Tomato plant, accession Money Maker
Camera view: bottom (45 deg); turntable rotation: 330 degrees
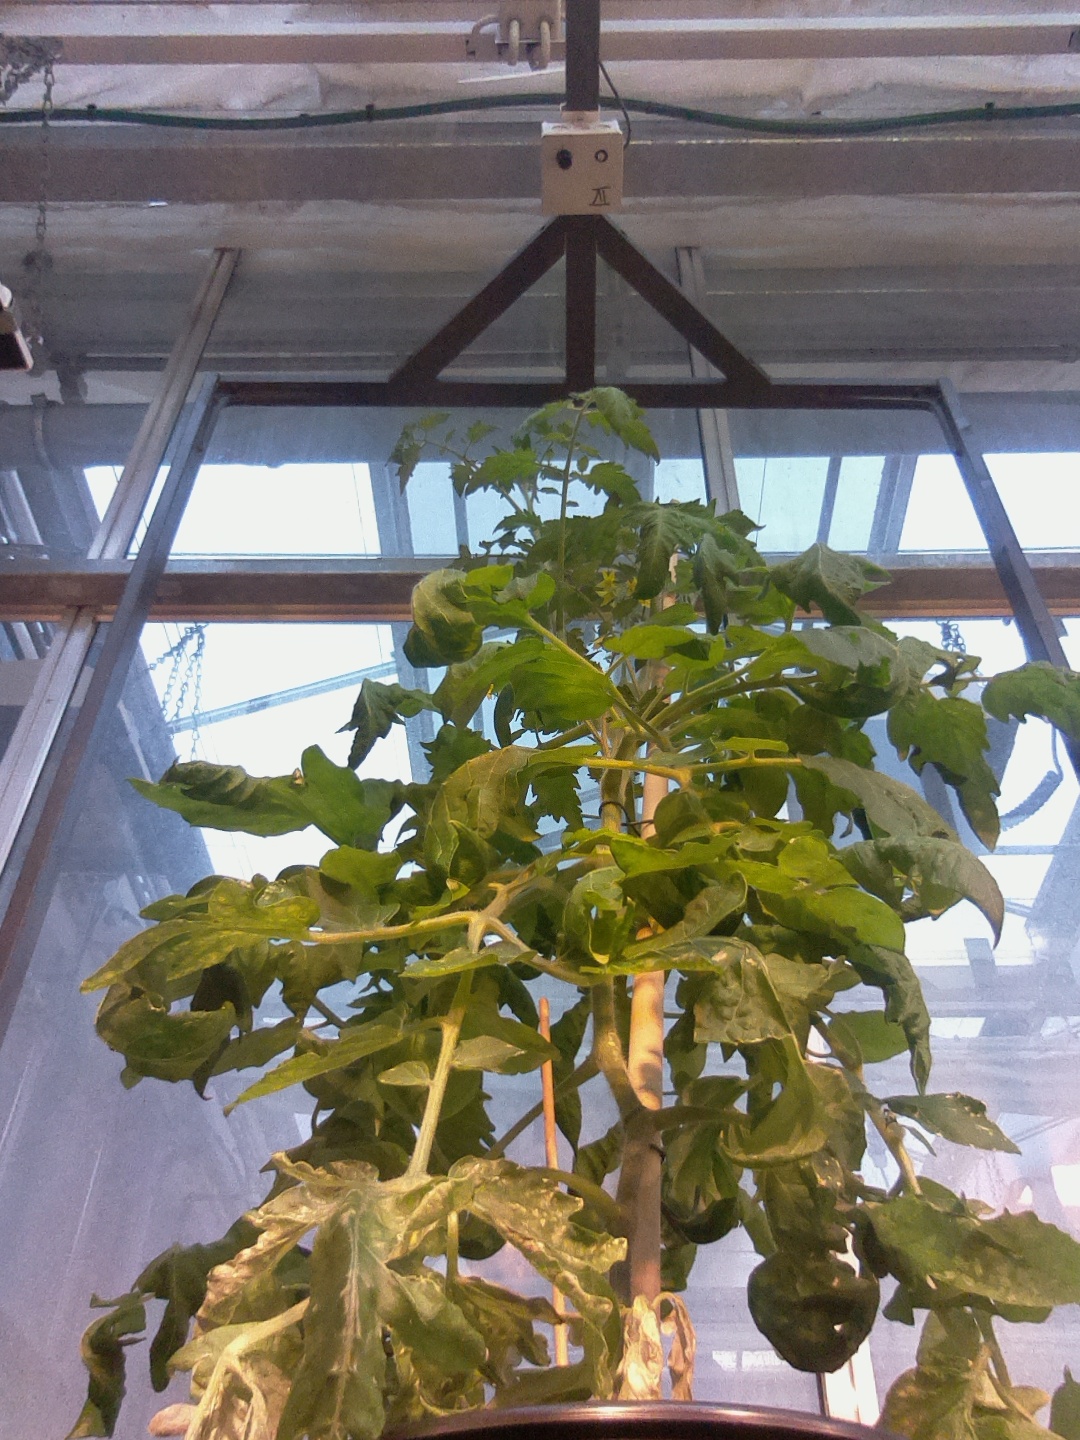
BBCH growth stage 70: Fruits at the main stem or branches visibles